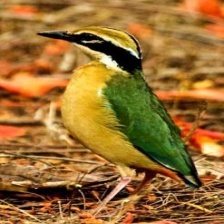
Species: INDIAN PITTA
Scientific name: PITTA BRACHYURA